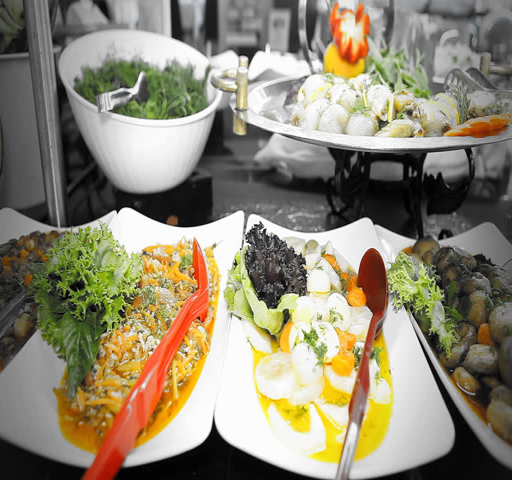
eat , food on the table